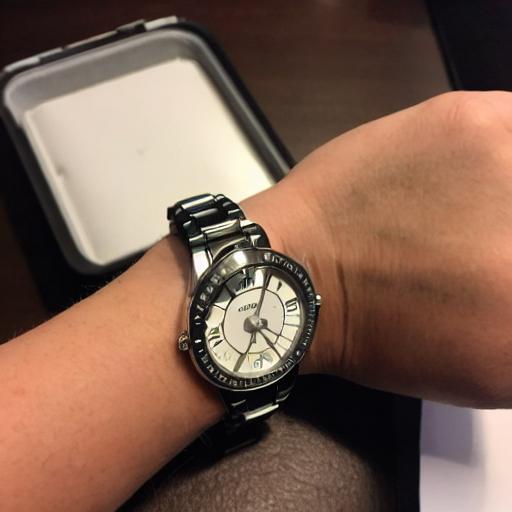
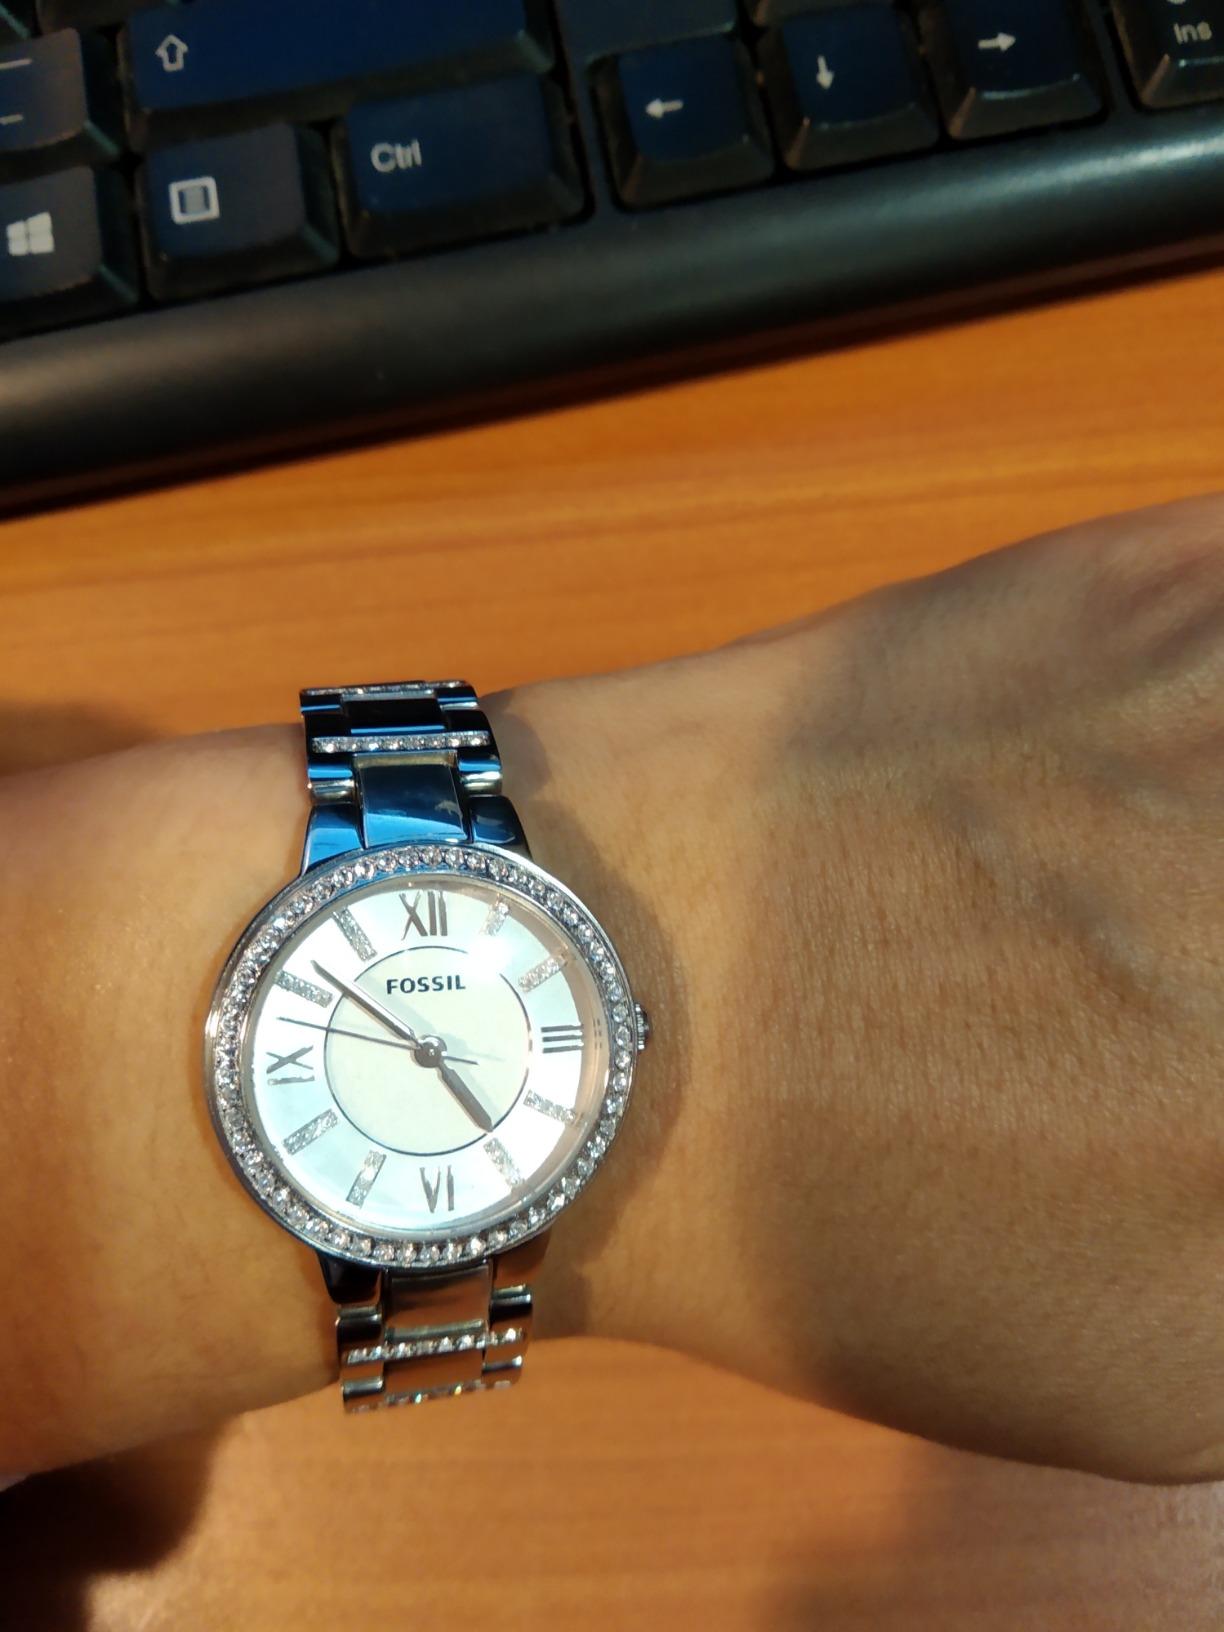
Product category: accessories_watch
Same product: no